Mandarin Oriental Manila

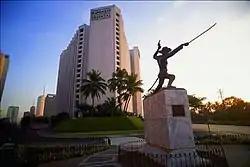
Mandarin Oriental Manila in 2012, along with the statue of General Pio del Pilar at the intersection of Makati Avenue and Paseo de Roxas.

The Mandarin Oriental Manila was a hotel along Makati Avenue in Makati, Metro Manila, Philippines, managed by the Mandarin Oriental Hotel Group and designed by National Artist Leandro Locsin.